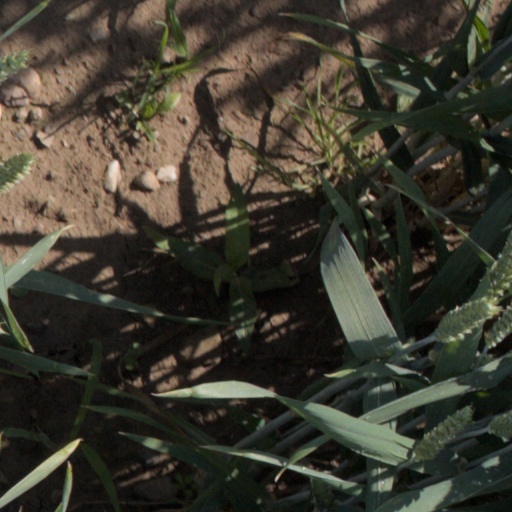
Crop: wheat